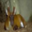
Label: deer